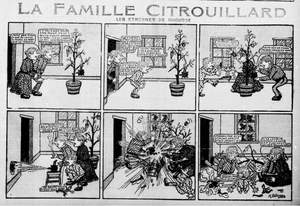
René-Charles Béliveau est un caricaturiste, illustrateur, scénariste et peintre québécois, pionnier de la bande dessinée québécoise, qui a travaillé entre Montréal et Paris.